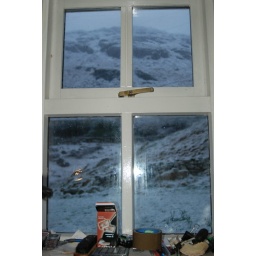
view from window beside computer 4/3/09 muckross kilcar co donegalcno mucros in snow